Squall (NCIS)

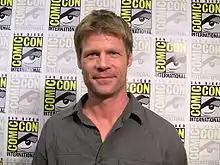
Joel Gretsch reprised his role as Stan Burley.

"Squall" is written by Bill Nuss and directed by Tom Wright. This is Nuss' first episode on "NCIS", and was written as a freelance assignment. "Sometimes episodes just come together beautifully", executive producer Gary Glasberg said about the episode. "Writing an NCIS is no easy task and Bill certainly rose to the occasion. I'm the first to admit I handed Bill a pretty tricky episode complete with significant visual effects, a touching story about McGee and his father, and a fun little runner revealing Tim as a "Big Brother" to a teenage boy", Glasberg continued.